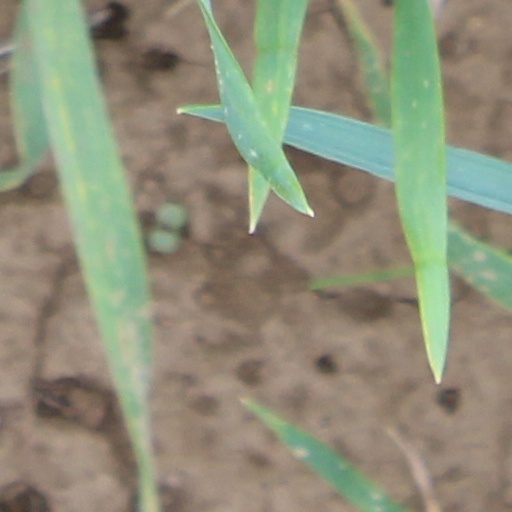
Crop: wheat